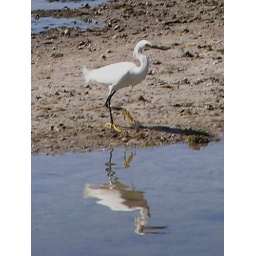
Note the golden feet below the black legs.